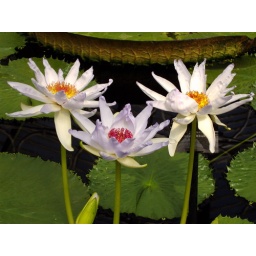
water lilies in water lily house